BL 7.5-inch naval howitzer

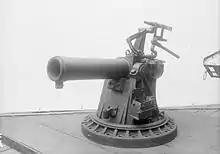
7.5-inch howitzer used on HMS "Vindictive" during the Zeebrugge Raid

The weapon was developed together with other similar devices early in 1917 and went into service in June 1917 in response to . It was mounted on merchant ships and patrol vessels. By 10 December that year, 377 were in service.